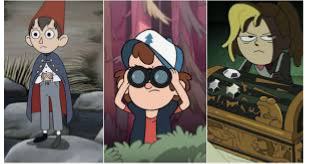
Portrait style: Cartoon Portrait